Sameer Nair

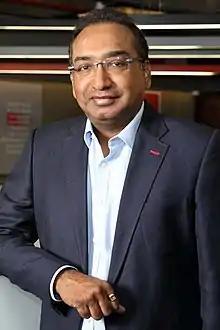
Sameer Nair

Sameer Nair (born 1965) is an Indian media executive and CEO of Applause Entertainment Limited. He helped revamp the Star India, Star One, Star Utsav, Star Gold, Star Vijay, and Channel V television networks and participated in the launch of the "Kaun Banega Crorepati", and Balaji Telefilms' soap operas on Star Plus.